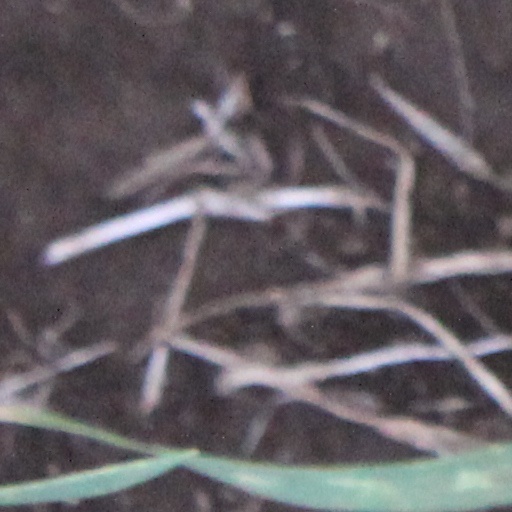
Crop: wheat